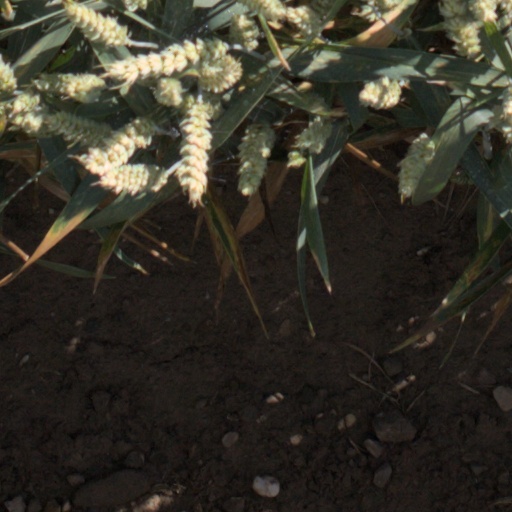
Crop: wheat